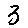
Label: 3